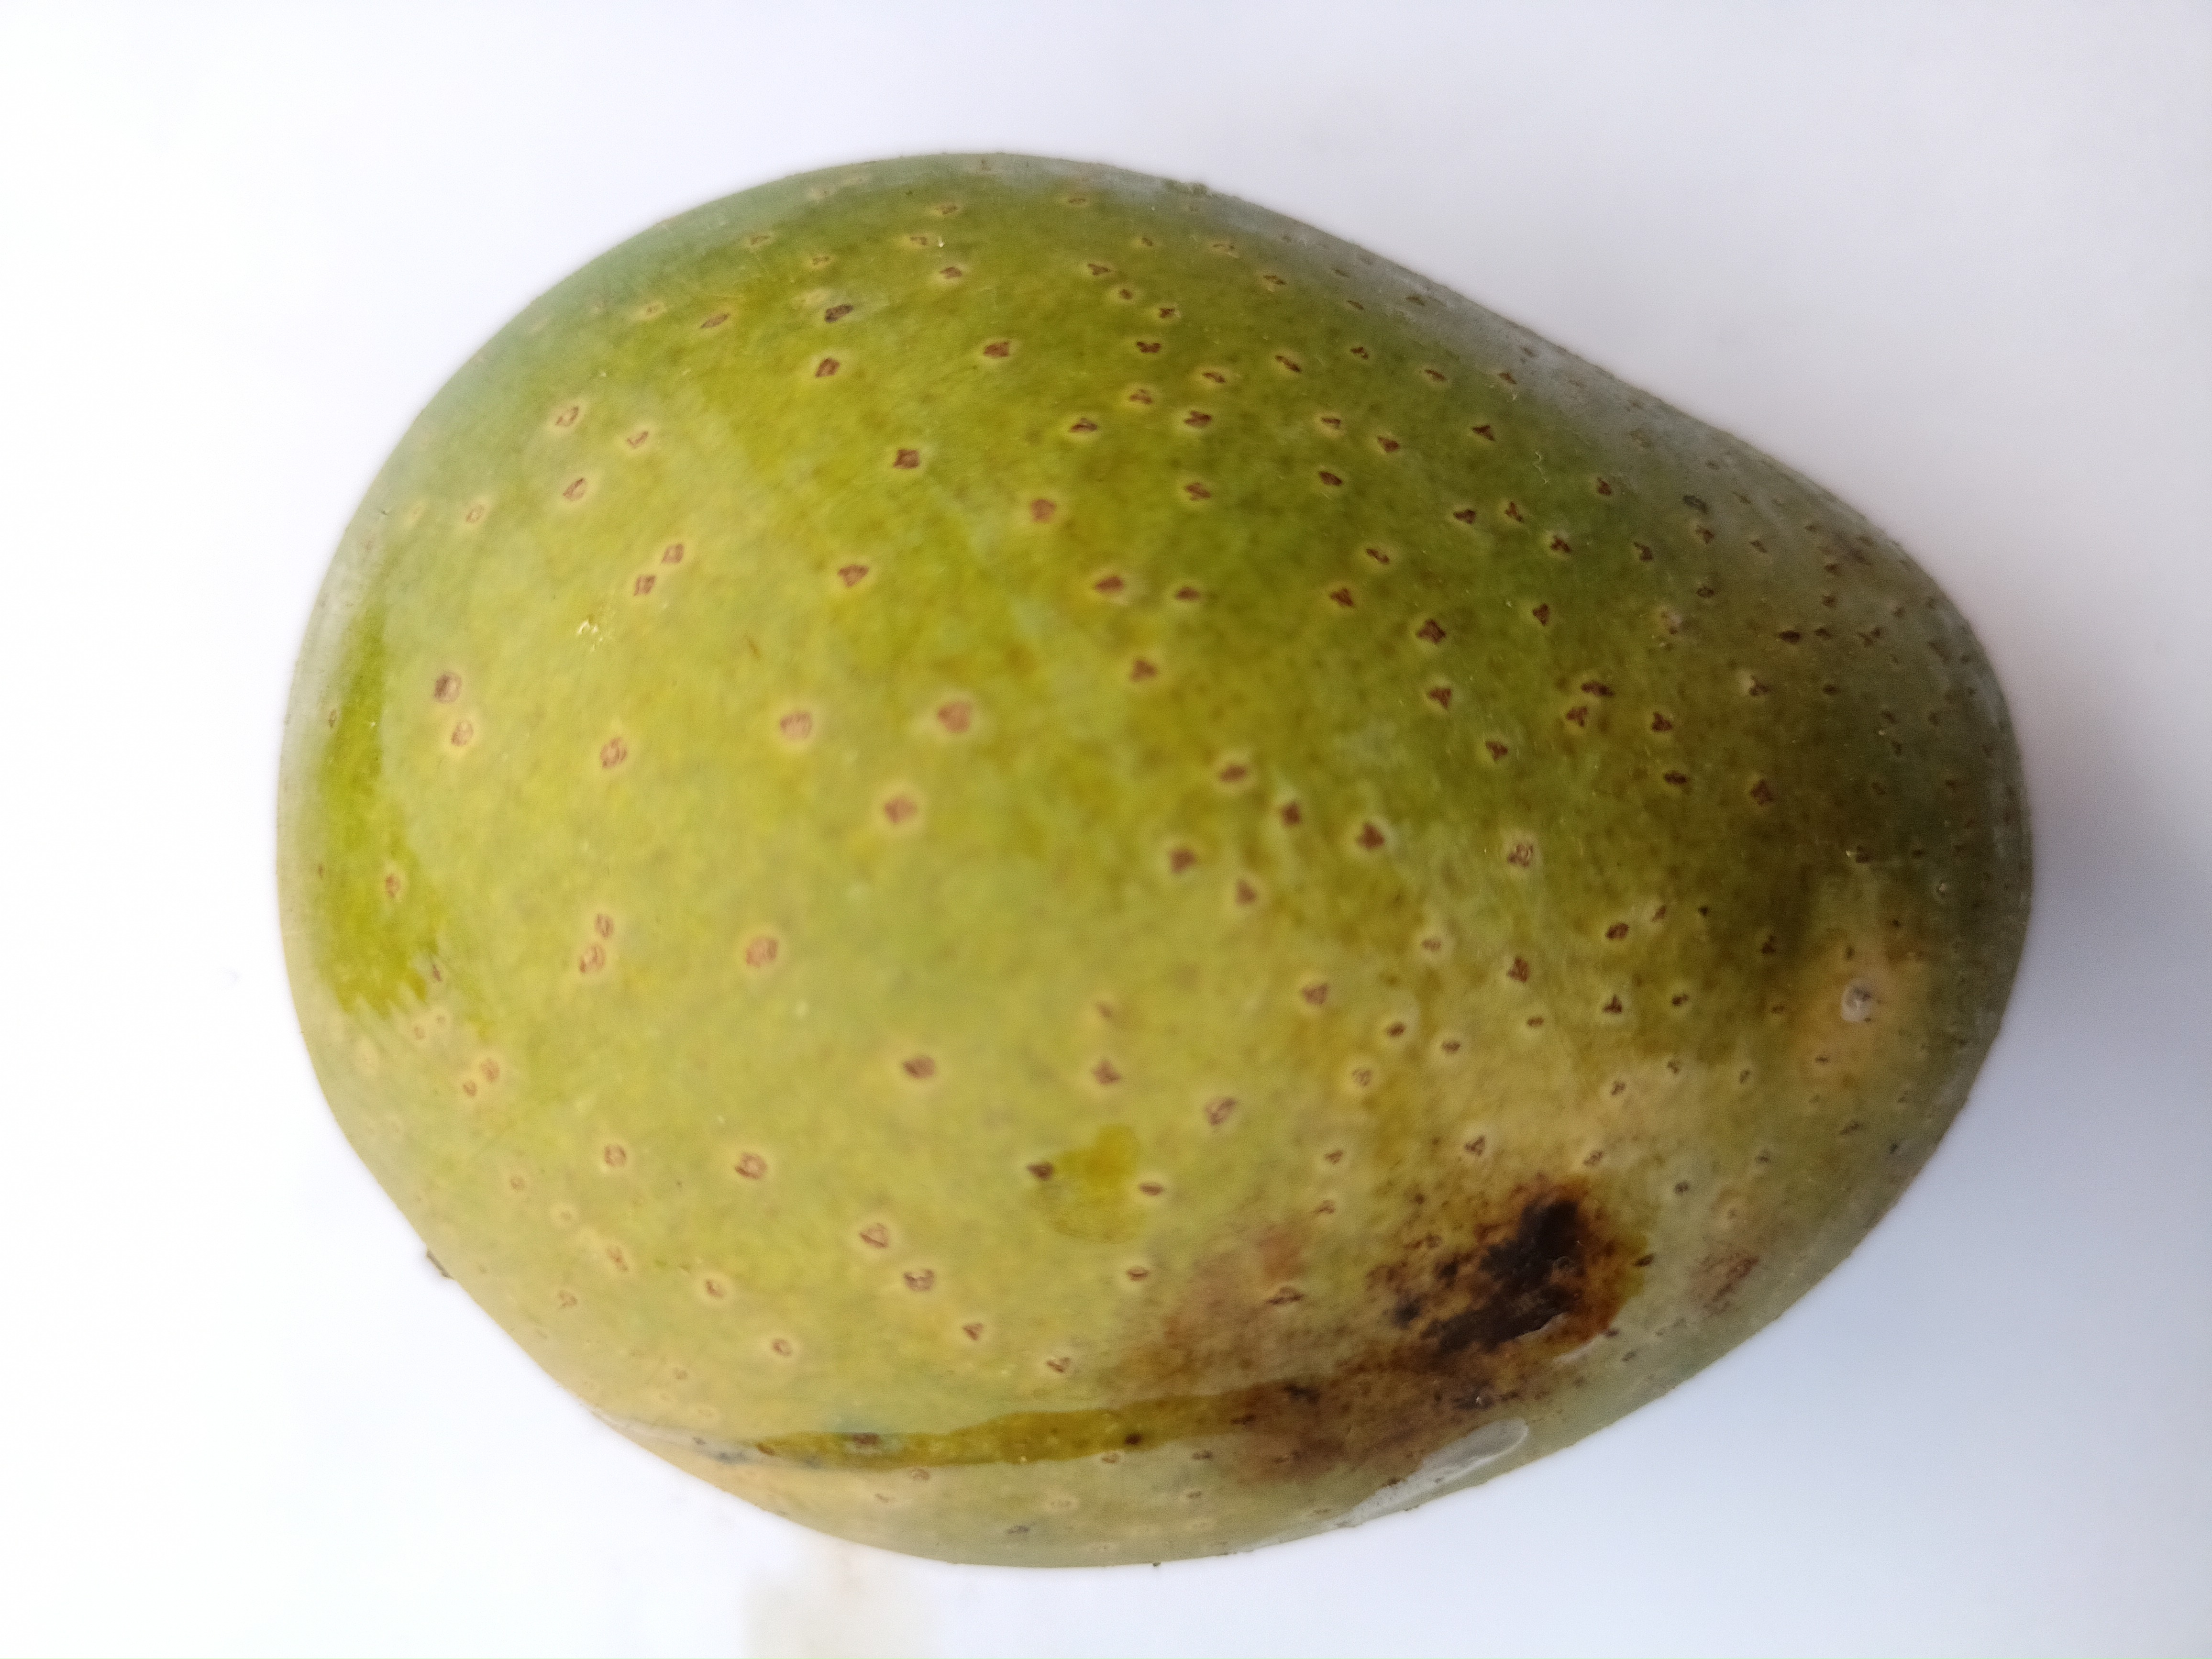
Mango variety: GopalBhog